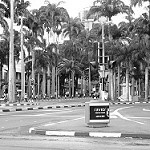
Label: B & W